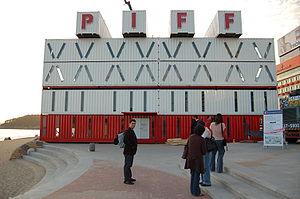
La Coupe est un film australo-bhoutanais réalisé par Khyentse Norbu, sorti en 1999.